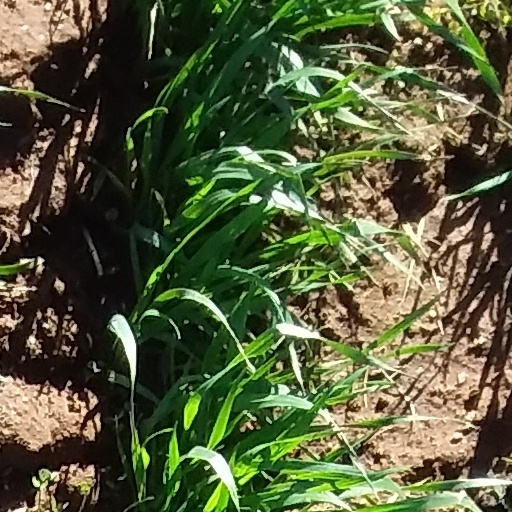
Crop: wheat